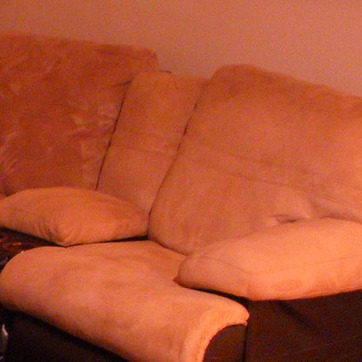
Material: fabric